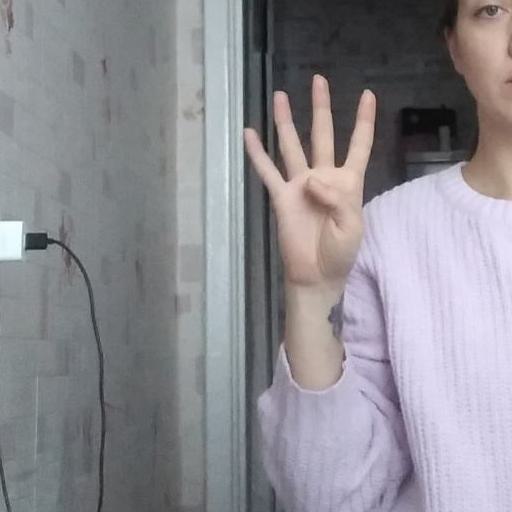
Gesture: four